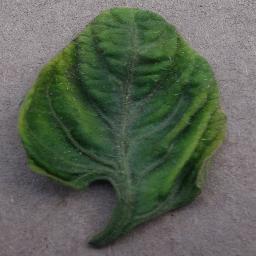
Label: Tomato___Tomato_Yellow_Leaf_Curl_Virus